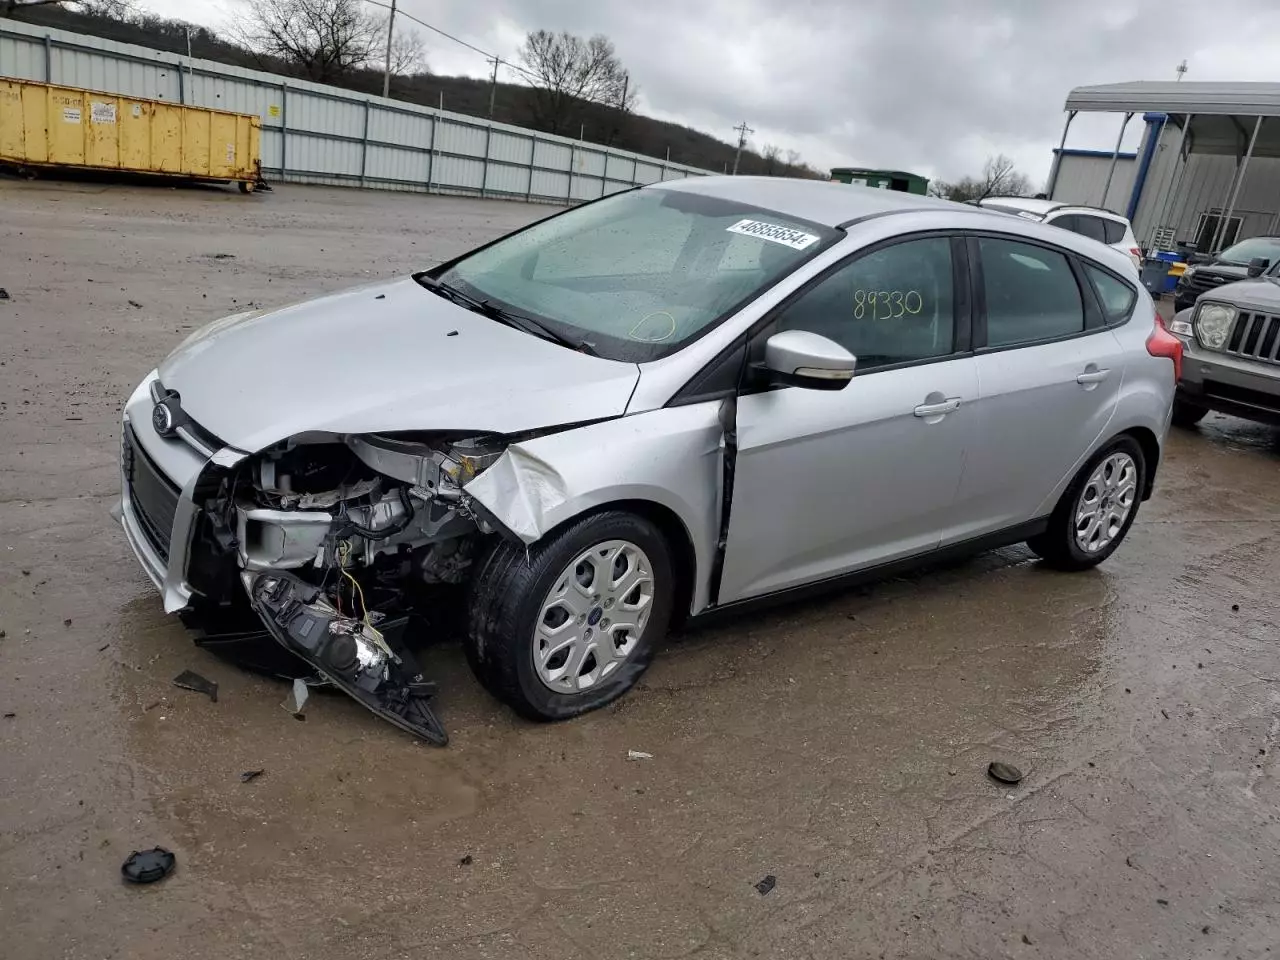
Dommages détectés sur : pare-choc avant, feu avant gauche, capot, aile avant gauche, porte avant gauche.
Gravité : majeur